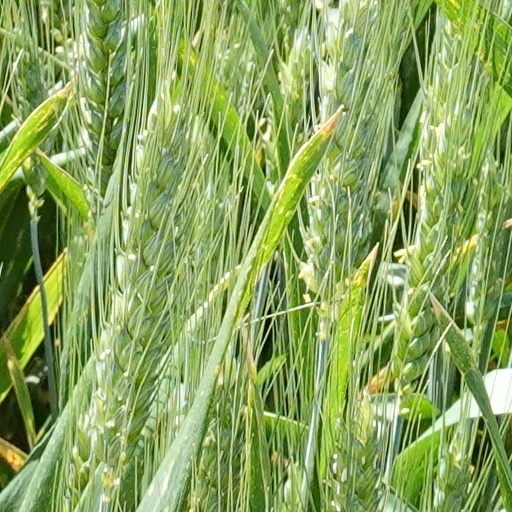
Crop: wheat